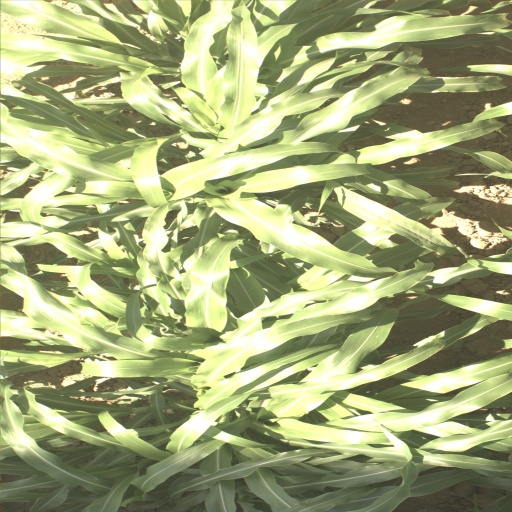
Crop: sorghum